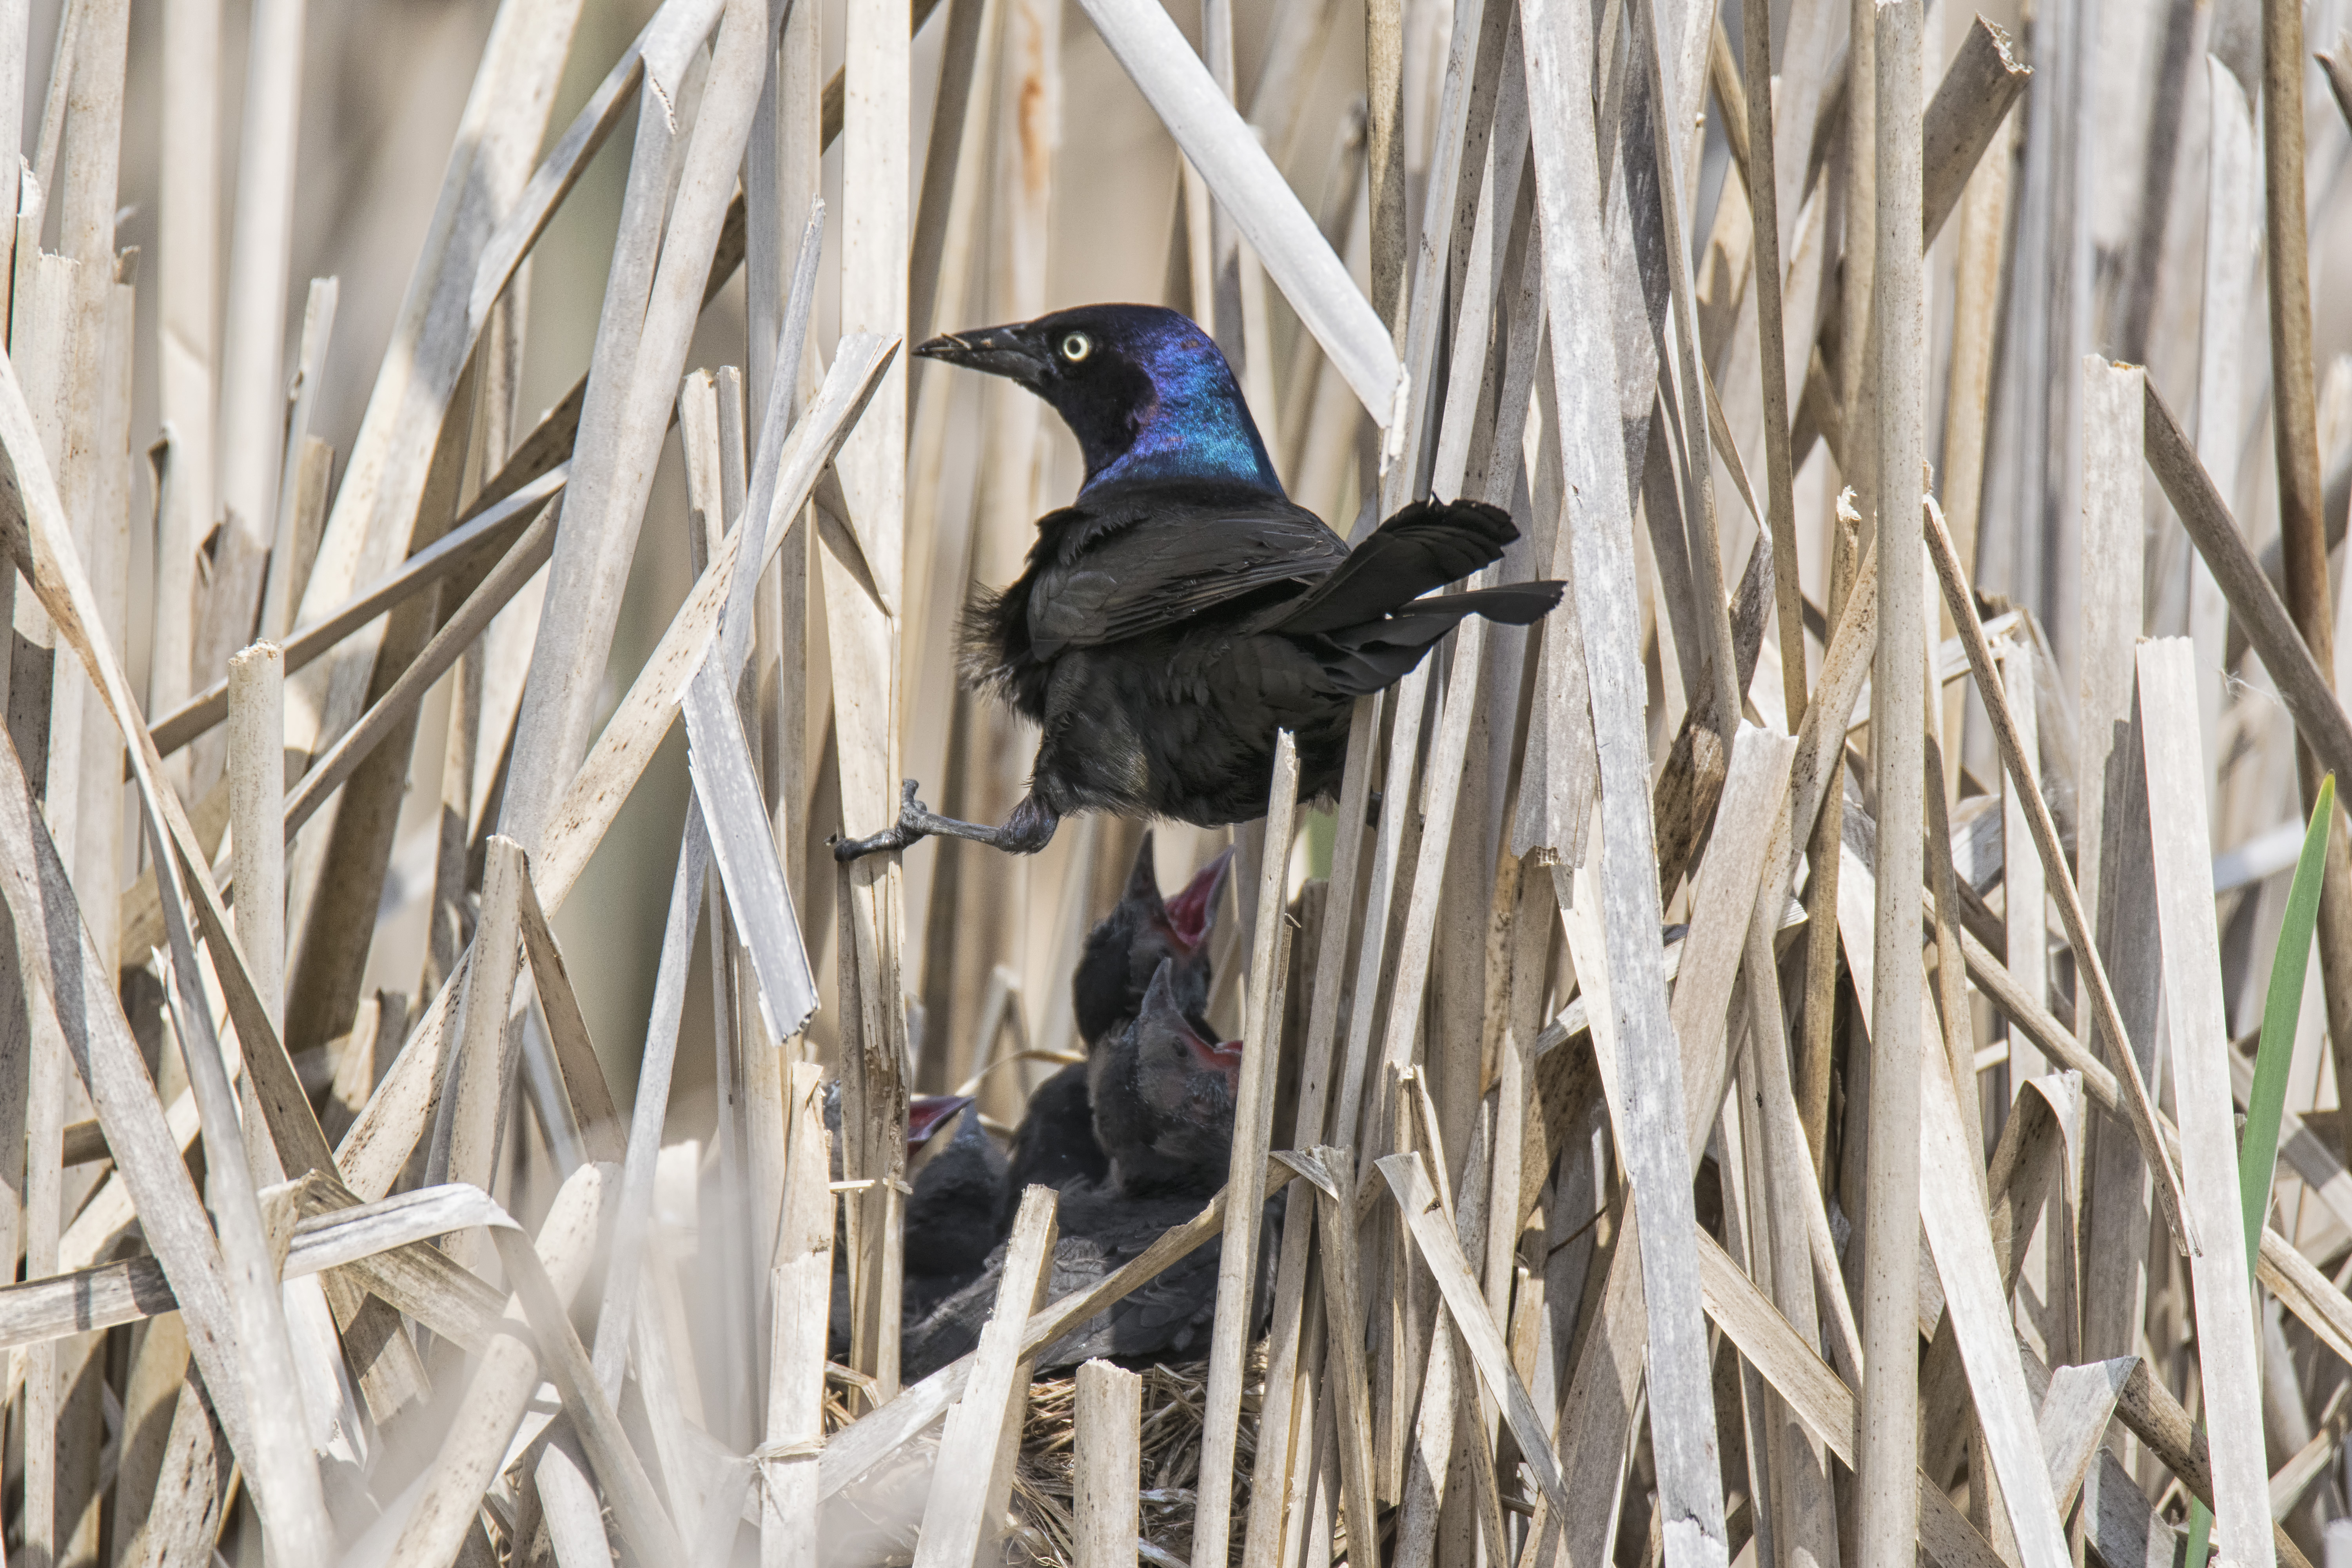
branch, winter, bird, wildlife, spring, fauna, canada, vertebrate, common, bronze, quebec, sherbrooke, oiseau, quiscale, grackle, perching bird